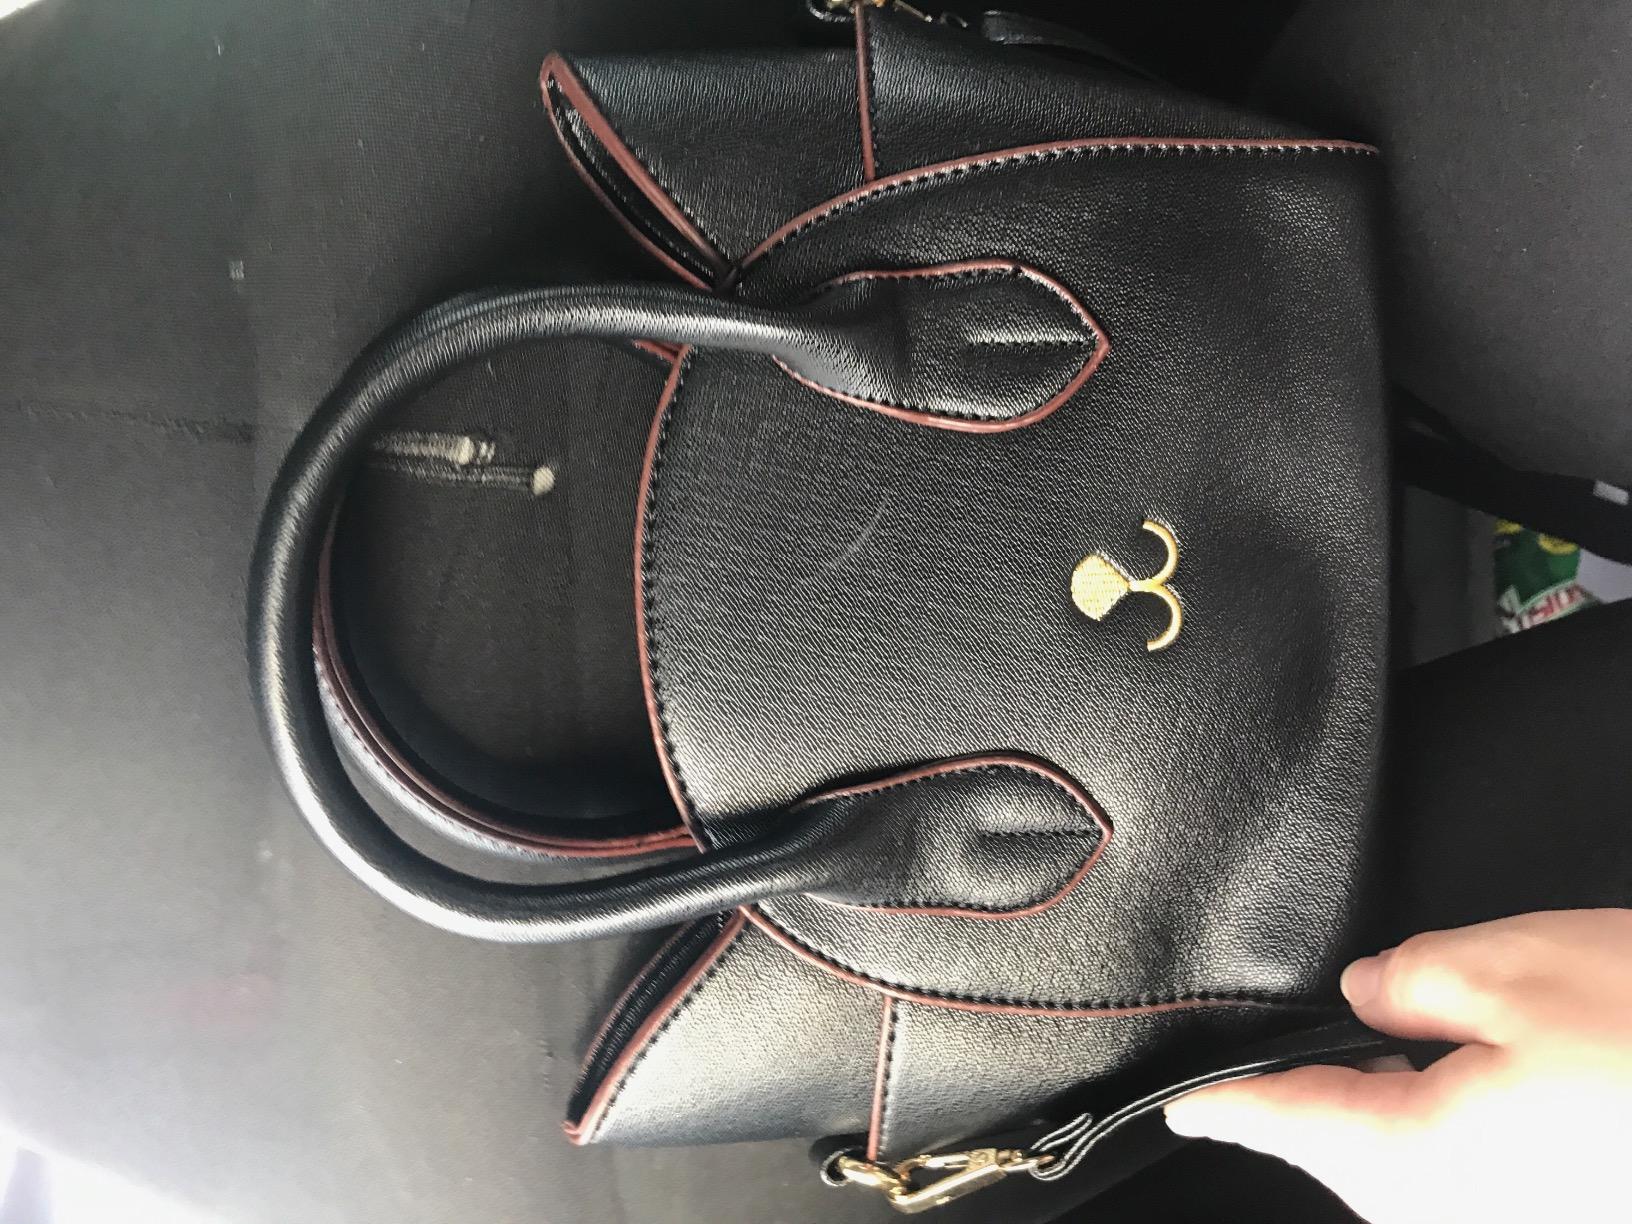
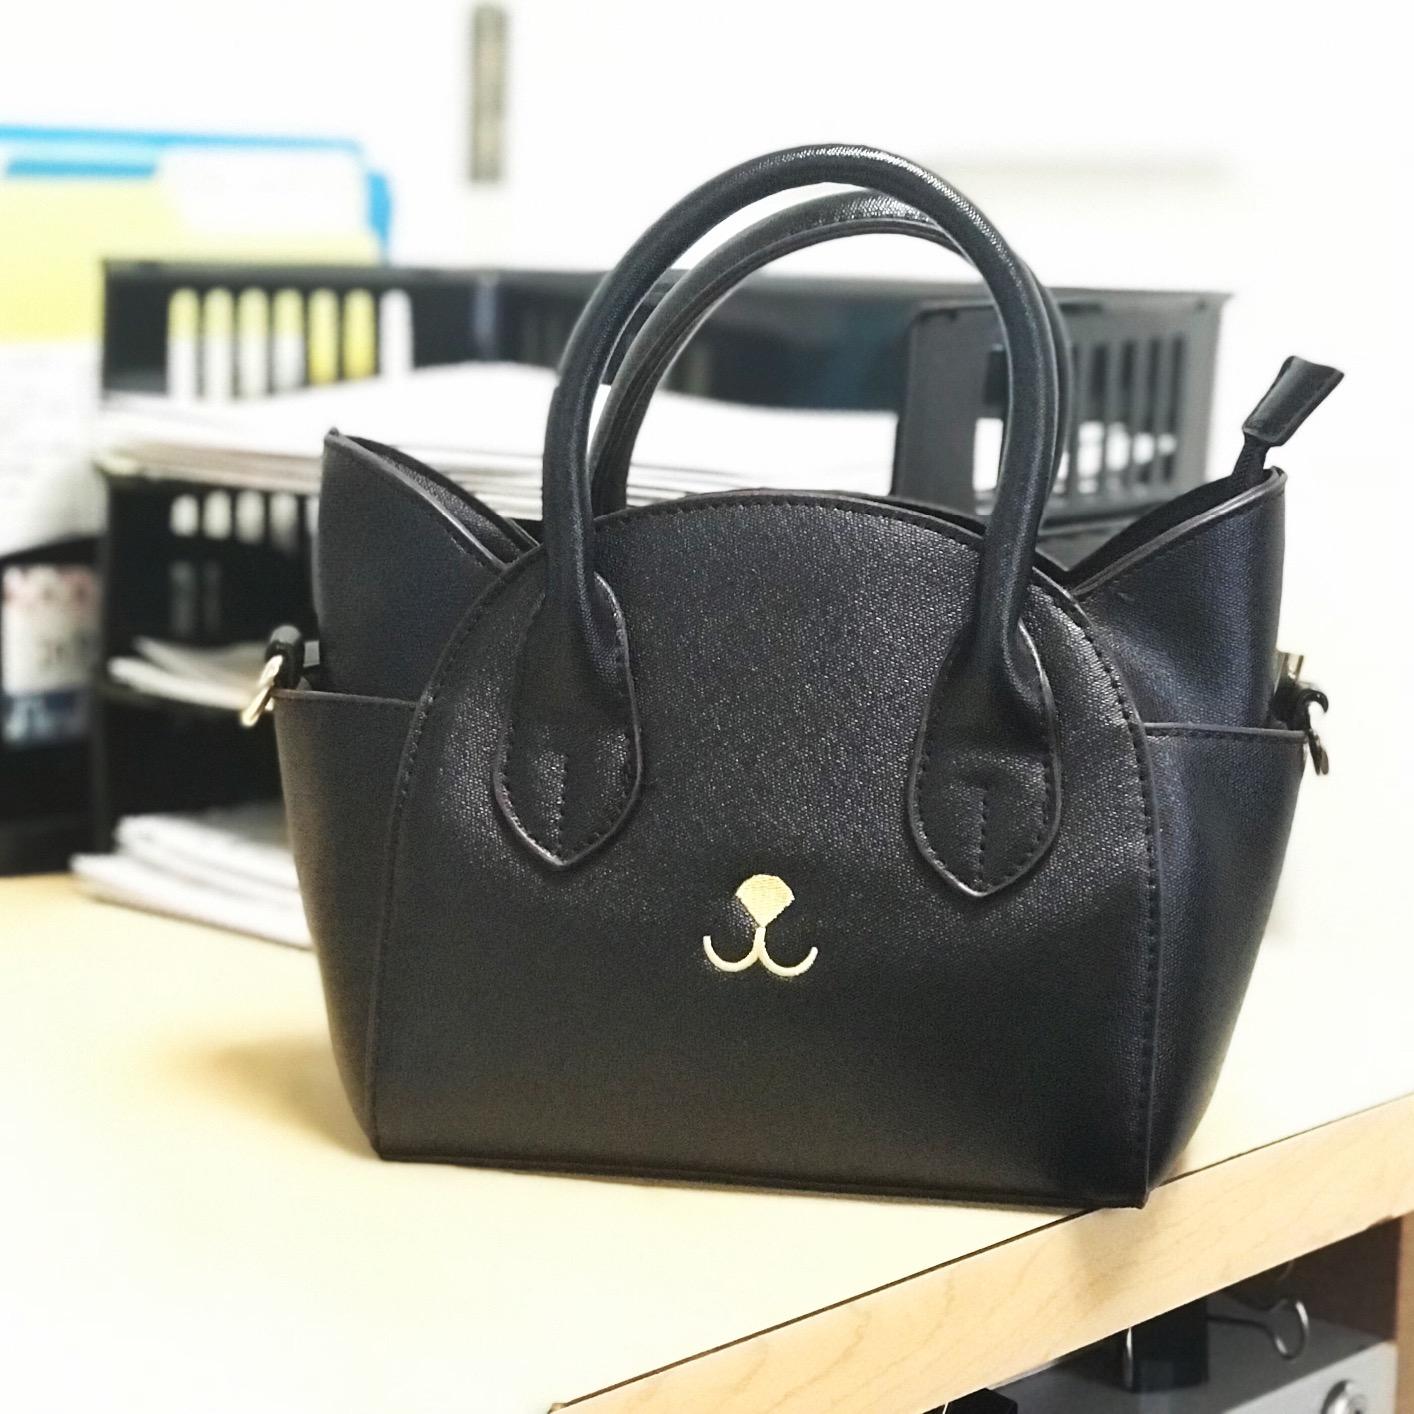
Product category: accessories_handbag
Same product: yes